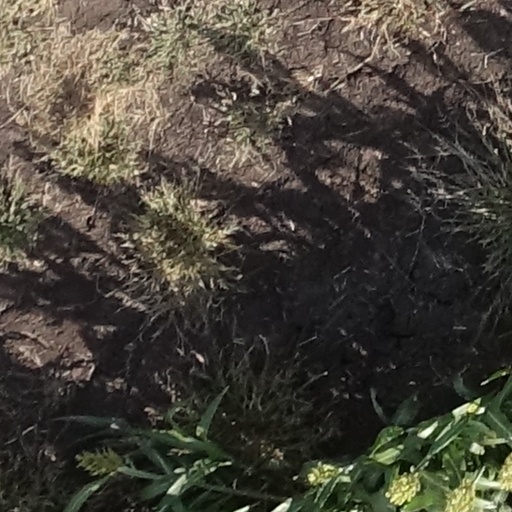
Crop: sorghum